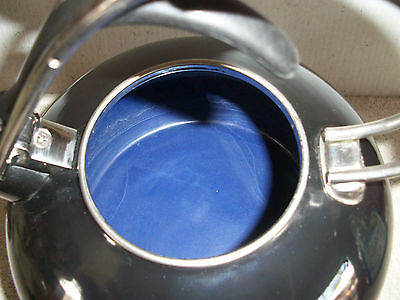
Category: kettle